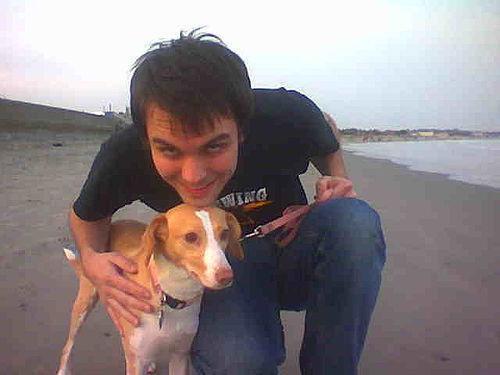
Ibizan_hound